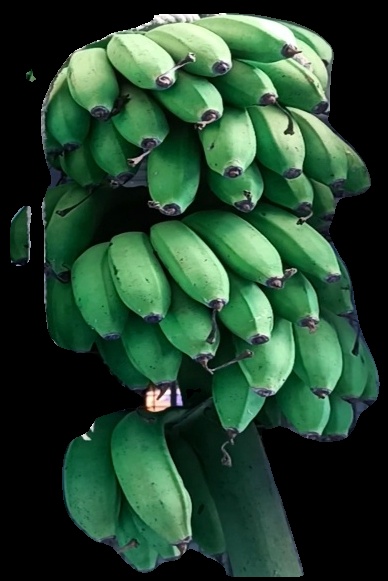
Variety: rasbale
Grade: grade2